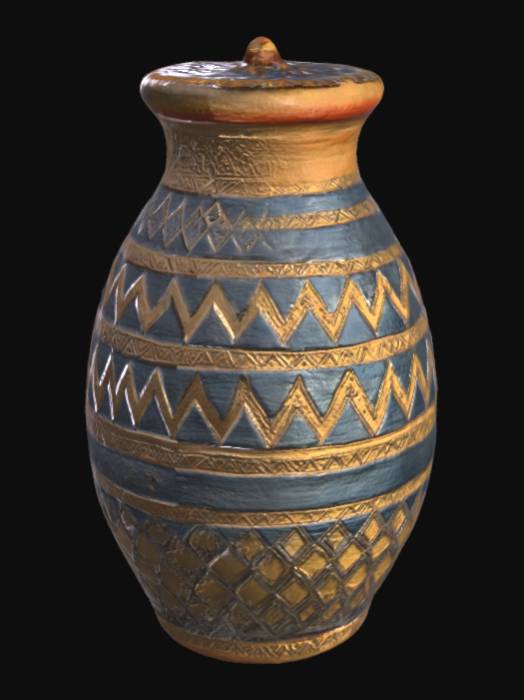
미적 점수 (1~10점): 7